Conjugated system

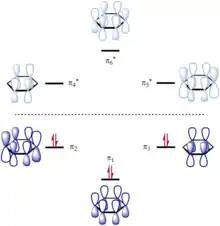
Benzene π molecular orbitals according to Hückel theory. Molecular orbitals are frequently described as linear combinations of atomic orbitals, whose coefficients are indicated here by the size and shading of the orbital lobes.

Cyclic compounds can be partly or completely conjugated. Annulenes, completely conjugated monocyclic hydrocarbons, may be aromatic, nonaromatic or antiaromatic.